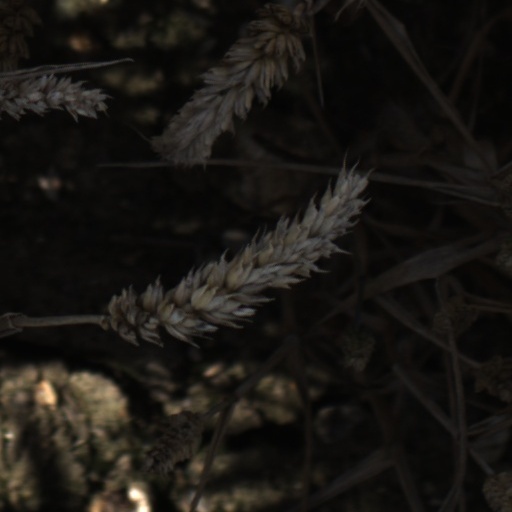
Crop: wheat